Dan Gladden

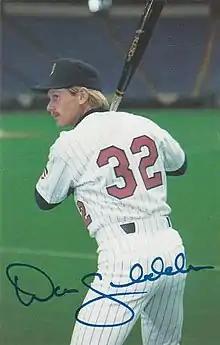
Gladden in 1987

Clinton Daniel Gladden III (born July 7, 1957) is an American former professional baseball player and current radio broadcaster. An outfielder, he played in Major League Baseball (MLB) for the San Francisco Giants (1983–1986), Minnesota Twins (1987–1991), and Detroit Tigers (1992–1993) before playing a final season in Japan in 1994 with the Yomiuri Giants of Nippon Professional Baseball (NPB).